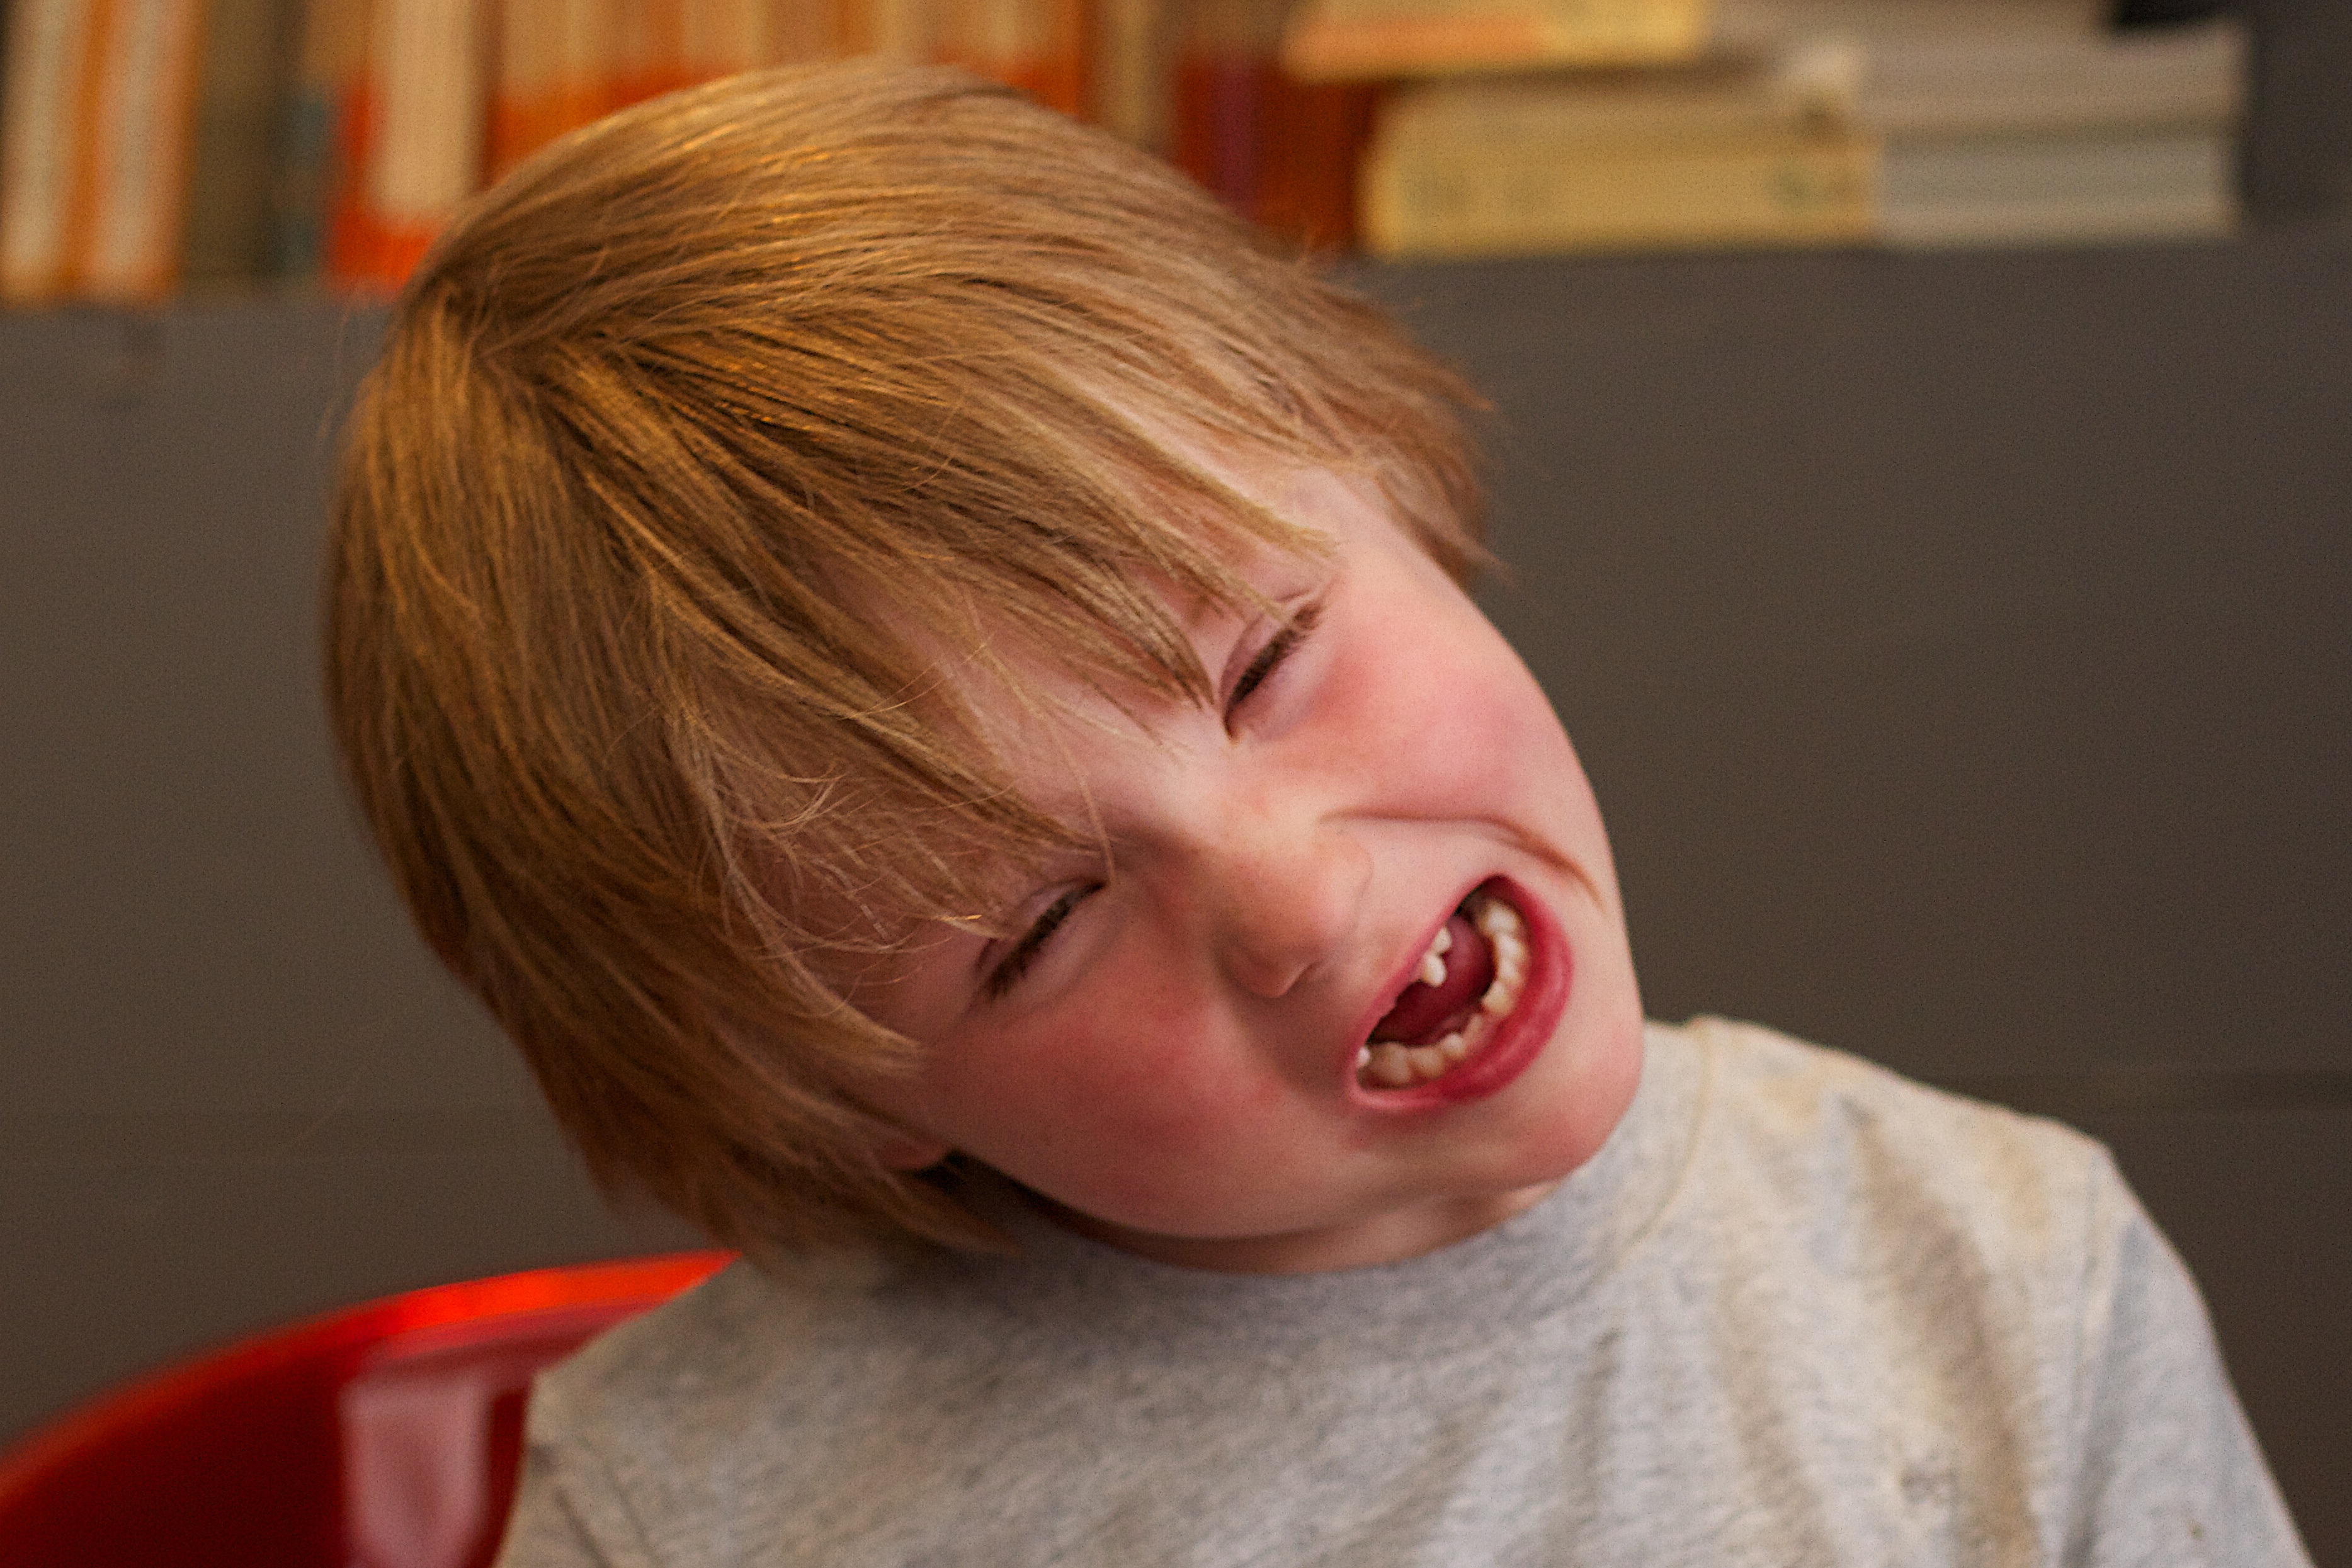
person, girl, hair, portrait, red, child, facial expression, hairstyle, mouth, uk, face, nose, eye, head, skin, beauty, blond, organ, bristol, brown hair, portrait photography